Flag of Palestine

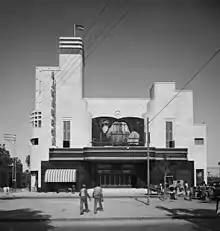
Palestinian Arab flag flying atop the Alhambra Cinema in Jaffa, Mandatory Palestine, 1937

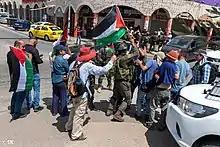
Israeli soldiers confiscating Palestinian flags in Huwara, 2022

The flag used by the Arab Palestinian nationalists in the first half of the 20th century is the flag of the 1916 Arab Revolt. The origins of the flag are the subject of dispute and mythology. In one version, the colours were chosen by the Arab nationalist 'Literary Club' in Istanbul in 1909, based on the words of the 13th-century Arab poet Safi al-Din al-Hili: